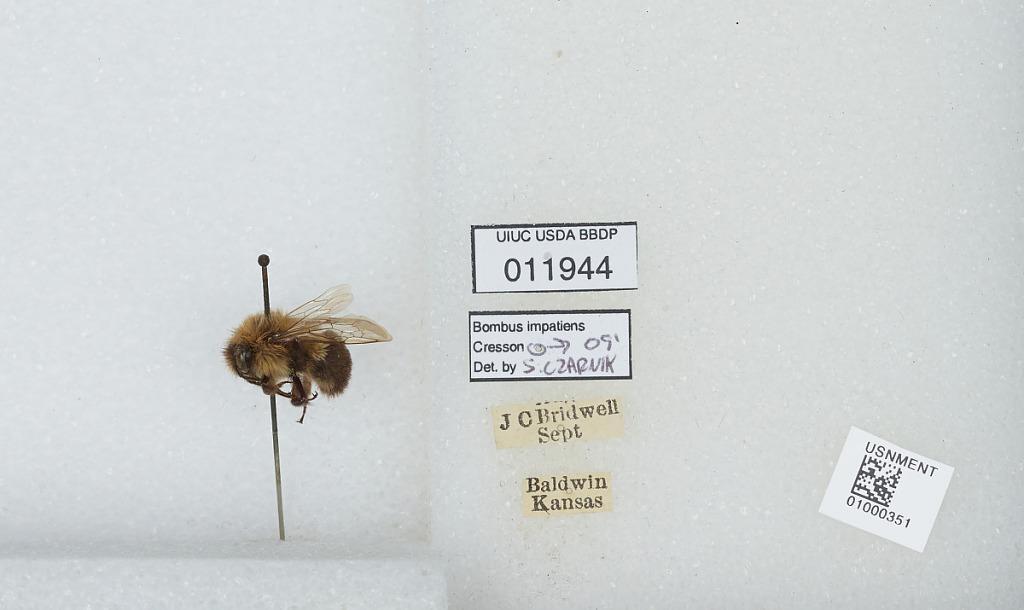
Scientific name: Bombus (Pyrobombus) impatiens Cresson
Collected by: J. Bridwell
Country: United States
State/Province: Kansas
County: Douglas
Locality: Baldwin City
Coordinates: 38.7775, -95.1875
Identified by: Czarnik, S.